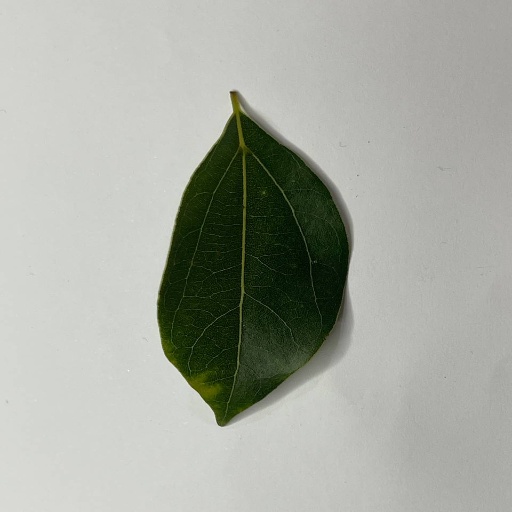
Species: Camphor
Leaf condition: Healthy Leaf